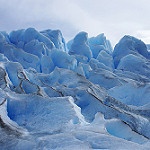
Scene: Outdoor